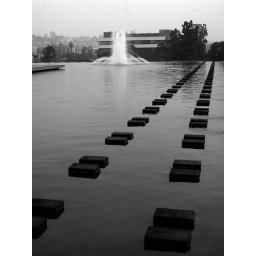
This is a water walkway outside the DWP building in downtown Los Angeles.